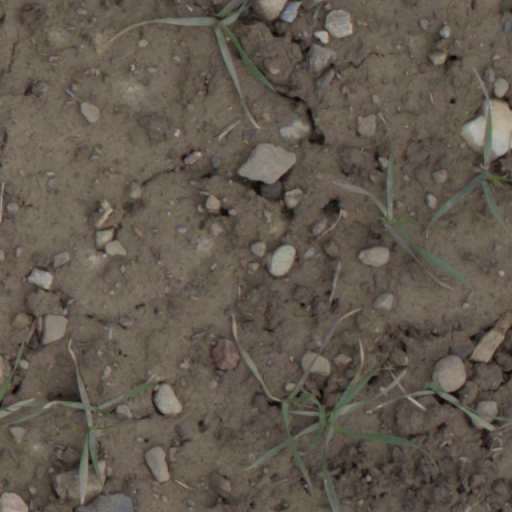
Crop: wheat